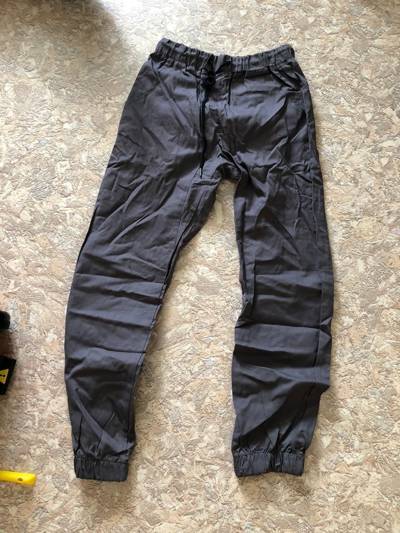
Waste category: clothes